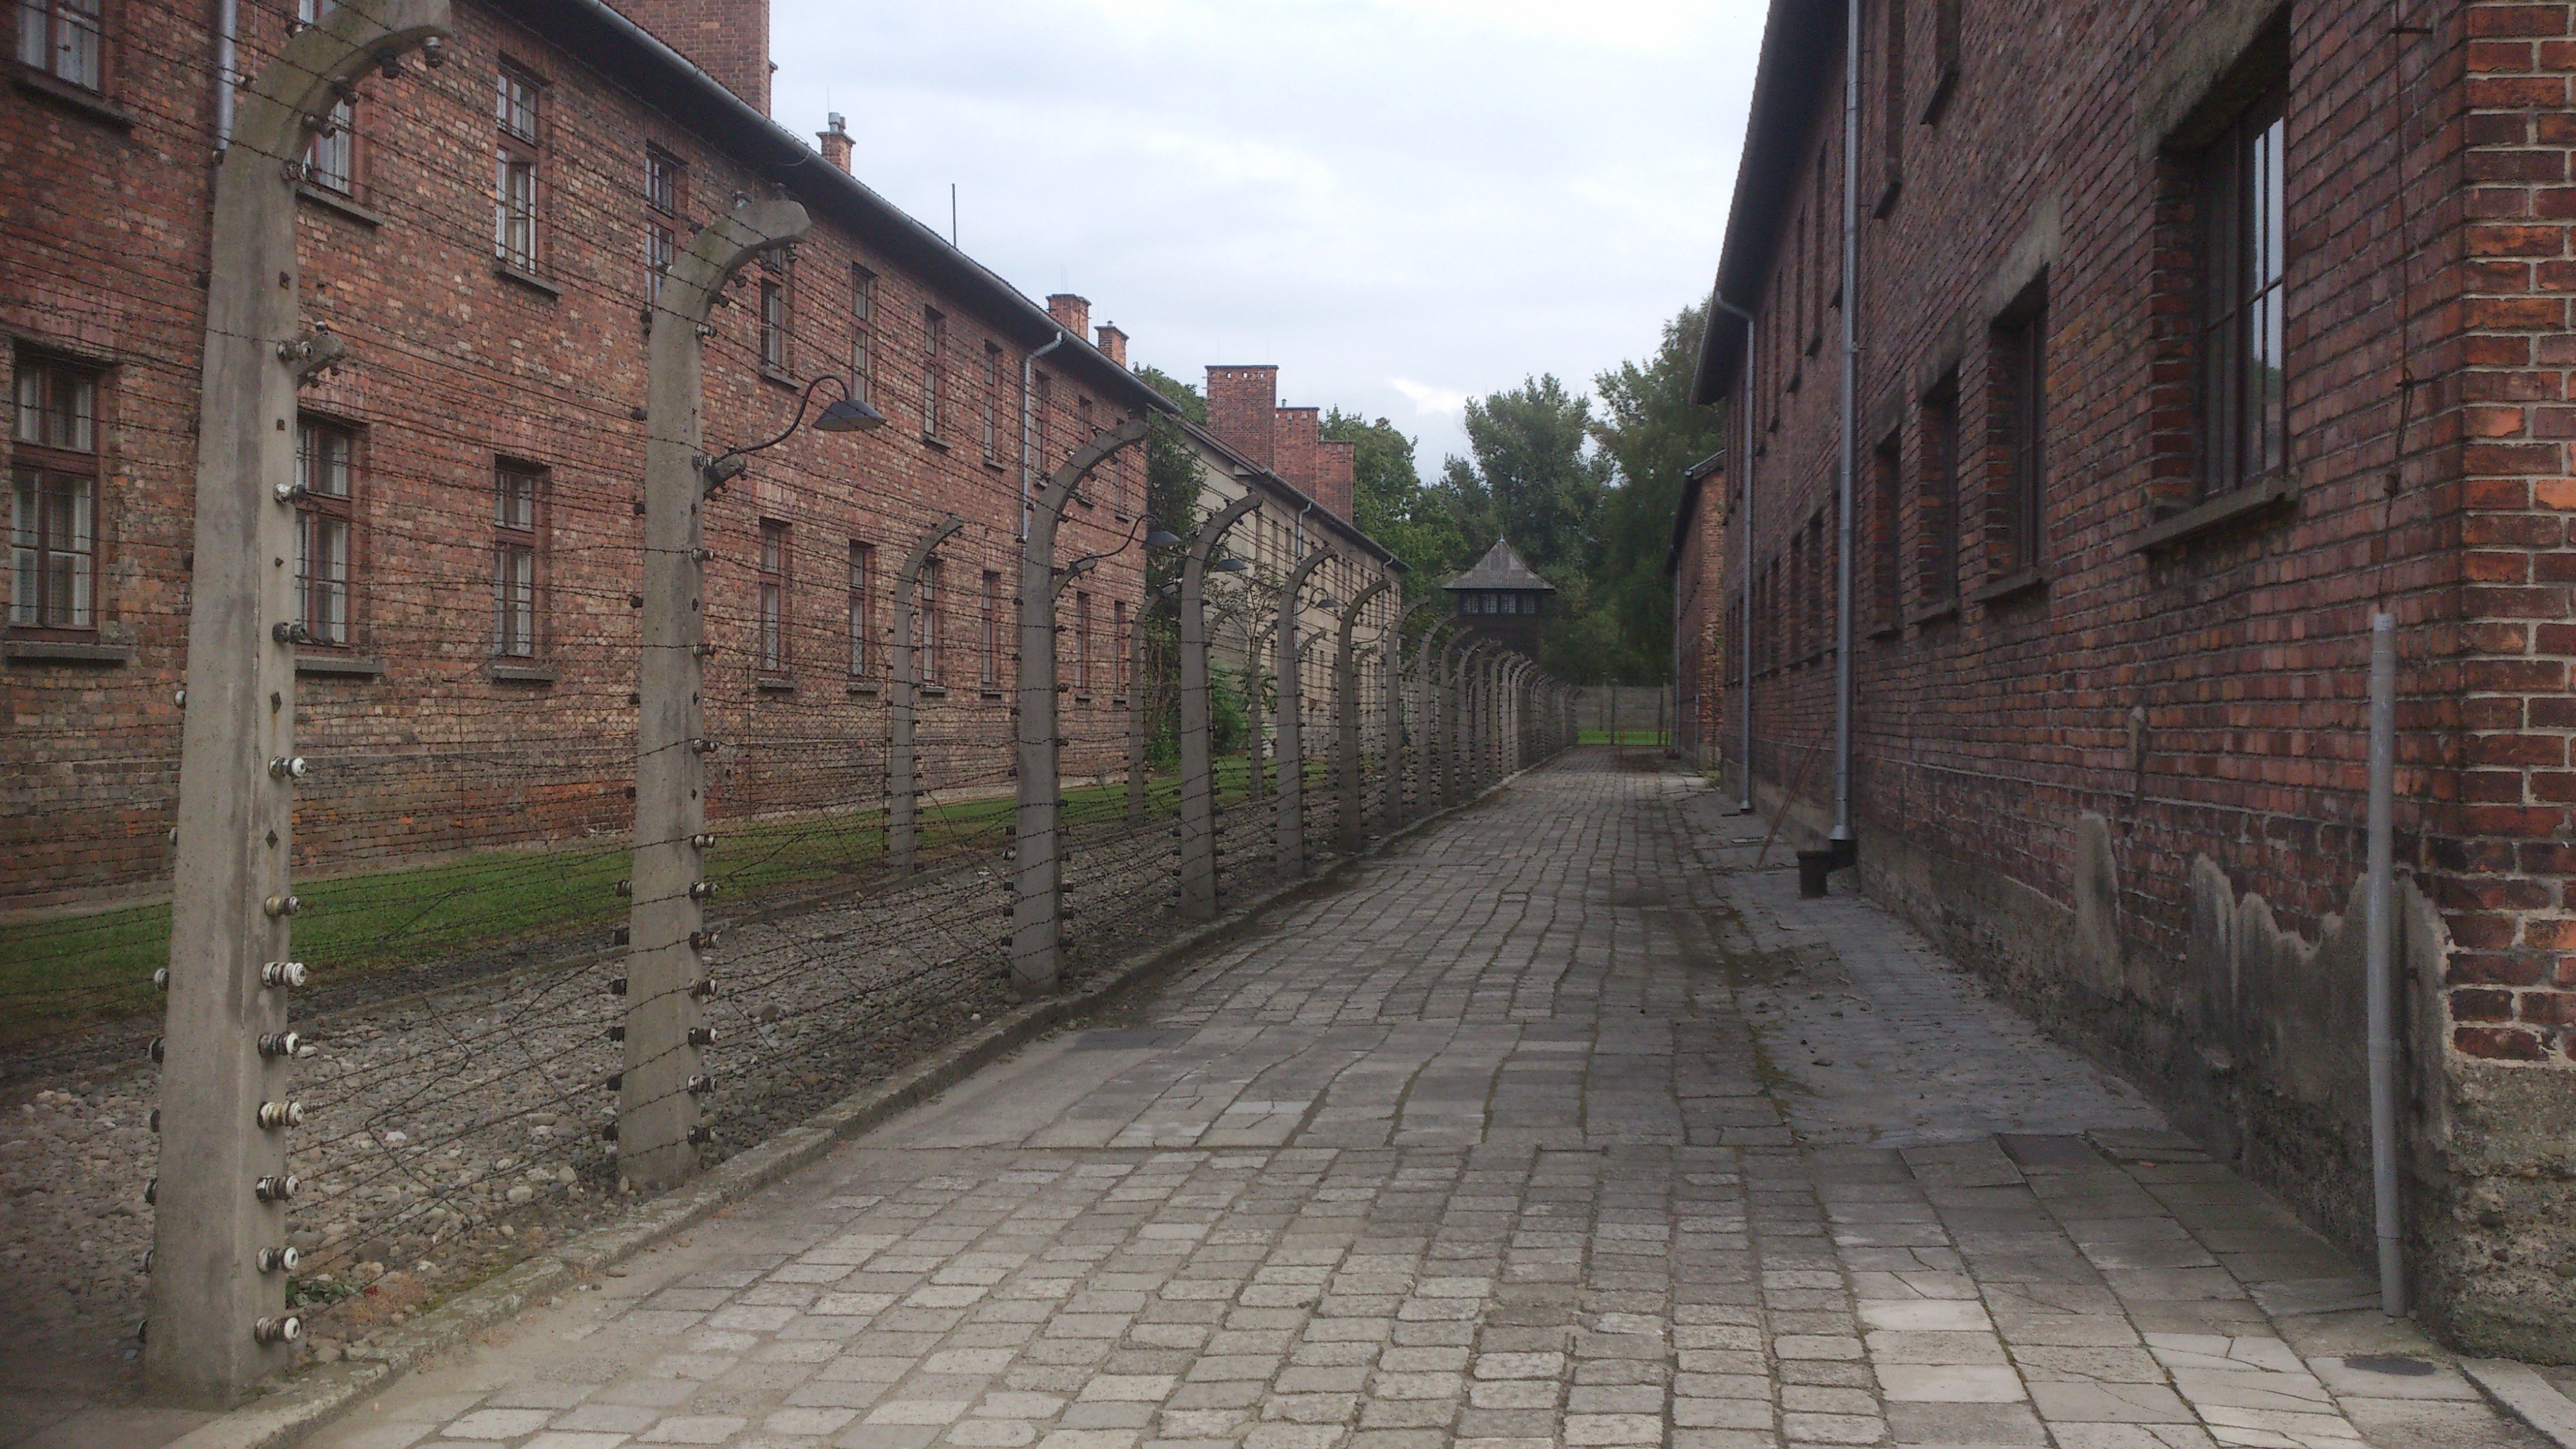
track, road, street, town, alley, cobblestone, wall, walkway, village, transport, property, brick, lane, waterway, infrastructure, history, the museum, auschwitz, neighbourhood, concentration camp, human settlement